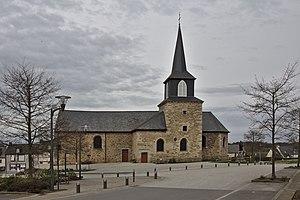
Église Saint-Pierre-et-Saint-Paul de Trémorel.